Delwara

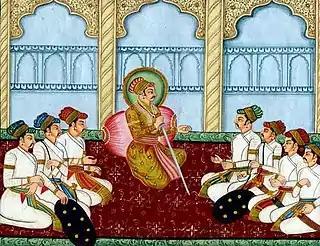
Representative painting of Raja Sagar with his ministers at Delwara. Photo Rajput dynasties Google

It is believed that Rao Sagar was given the Jagir of Delwara, as the adjoining areas of Girva (Udaipur) were ruled by Deora Chauhans until 14-15th century.